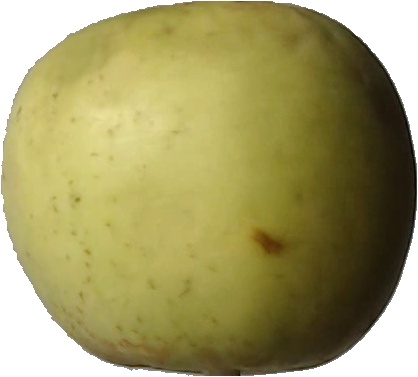
Label: apple_golden_3